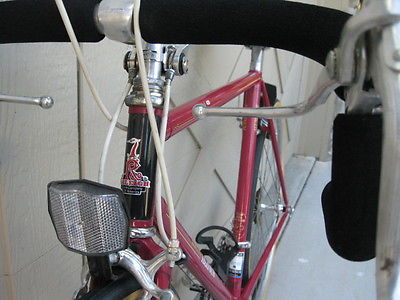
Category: bicycle